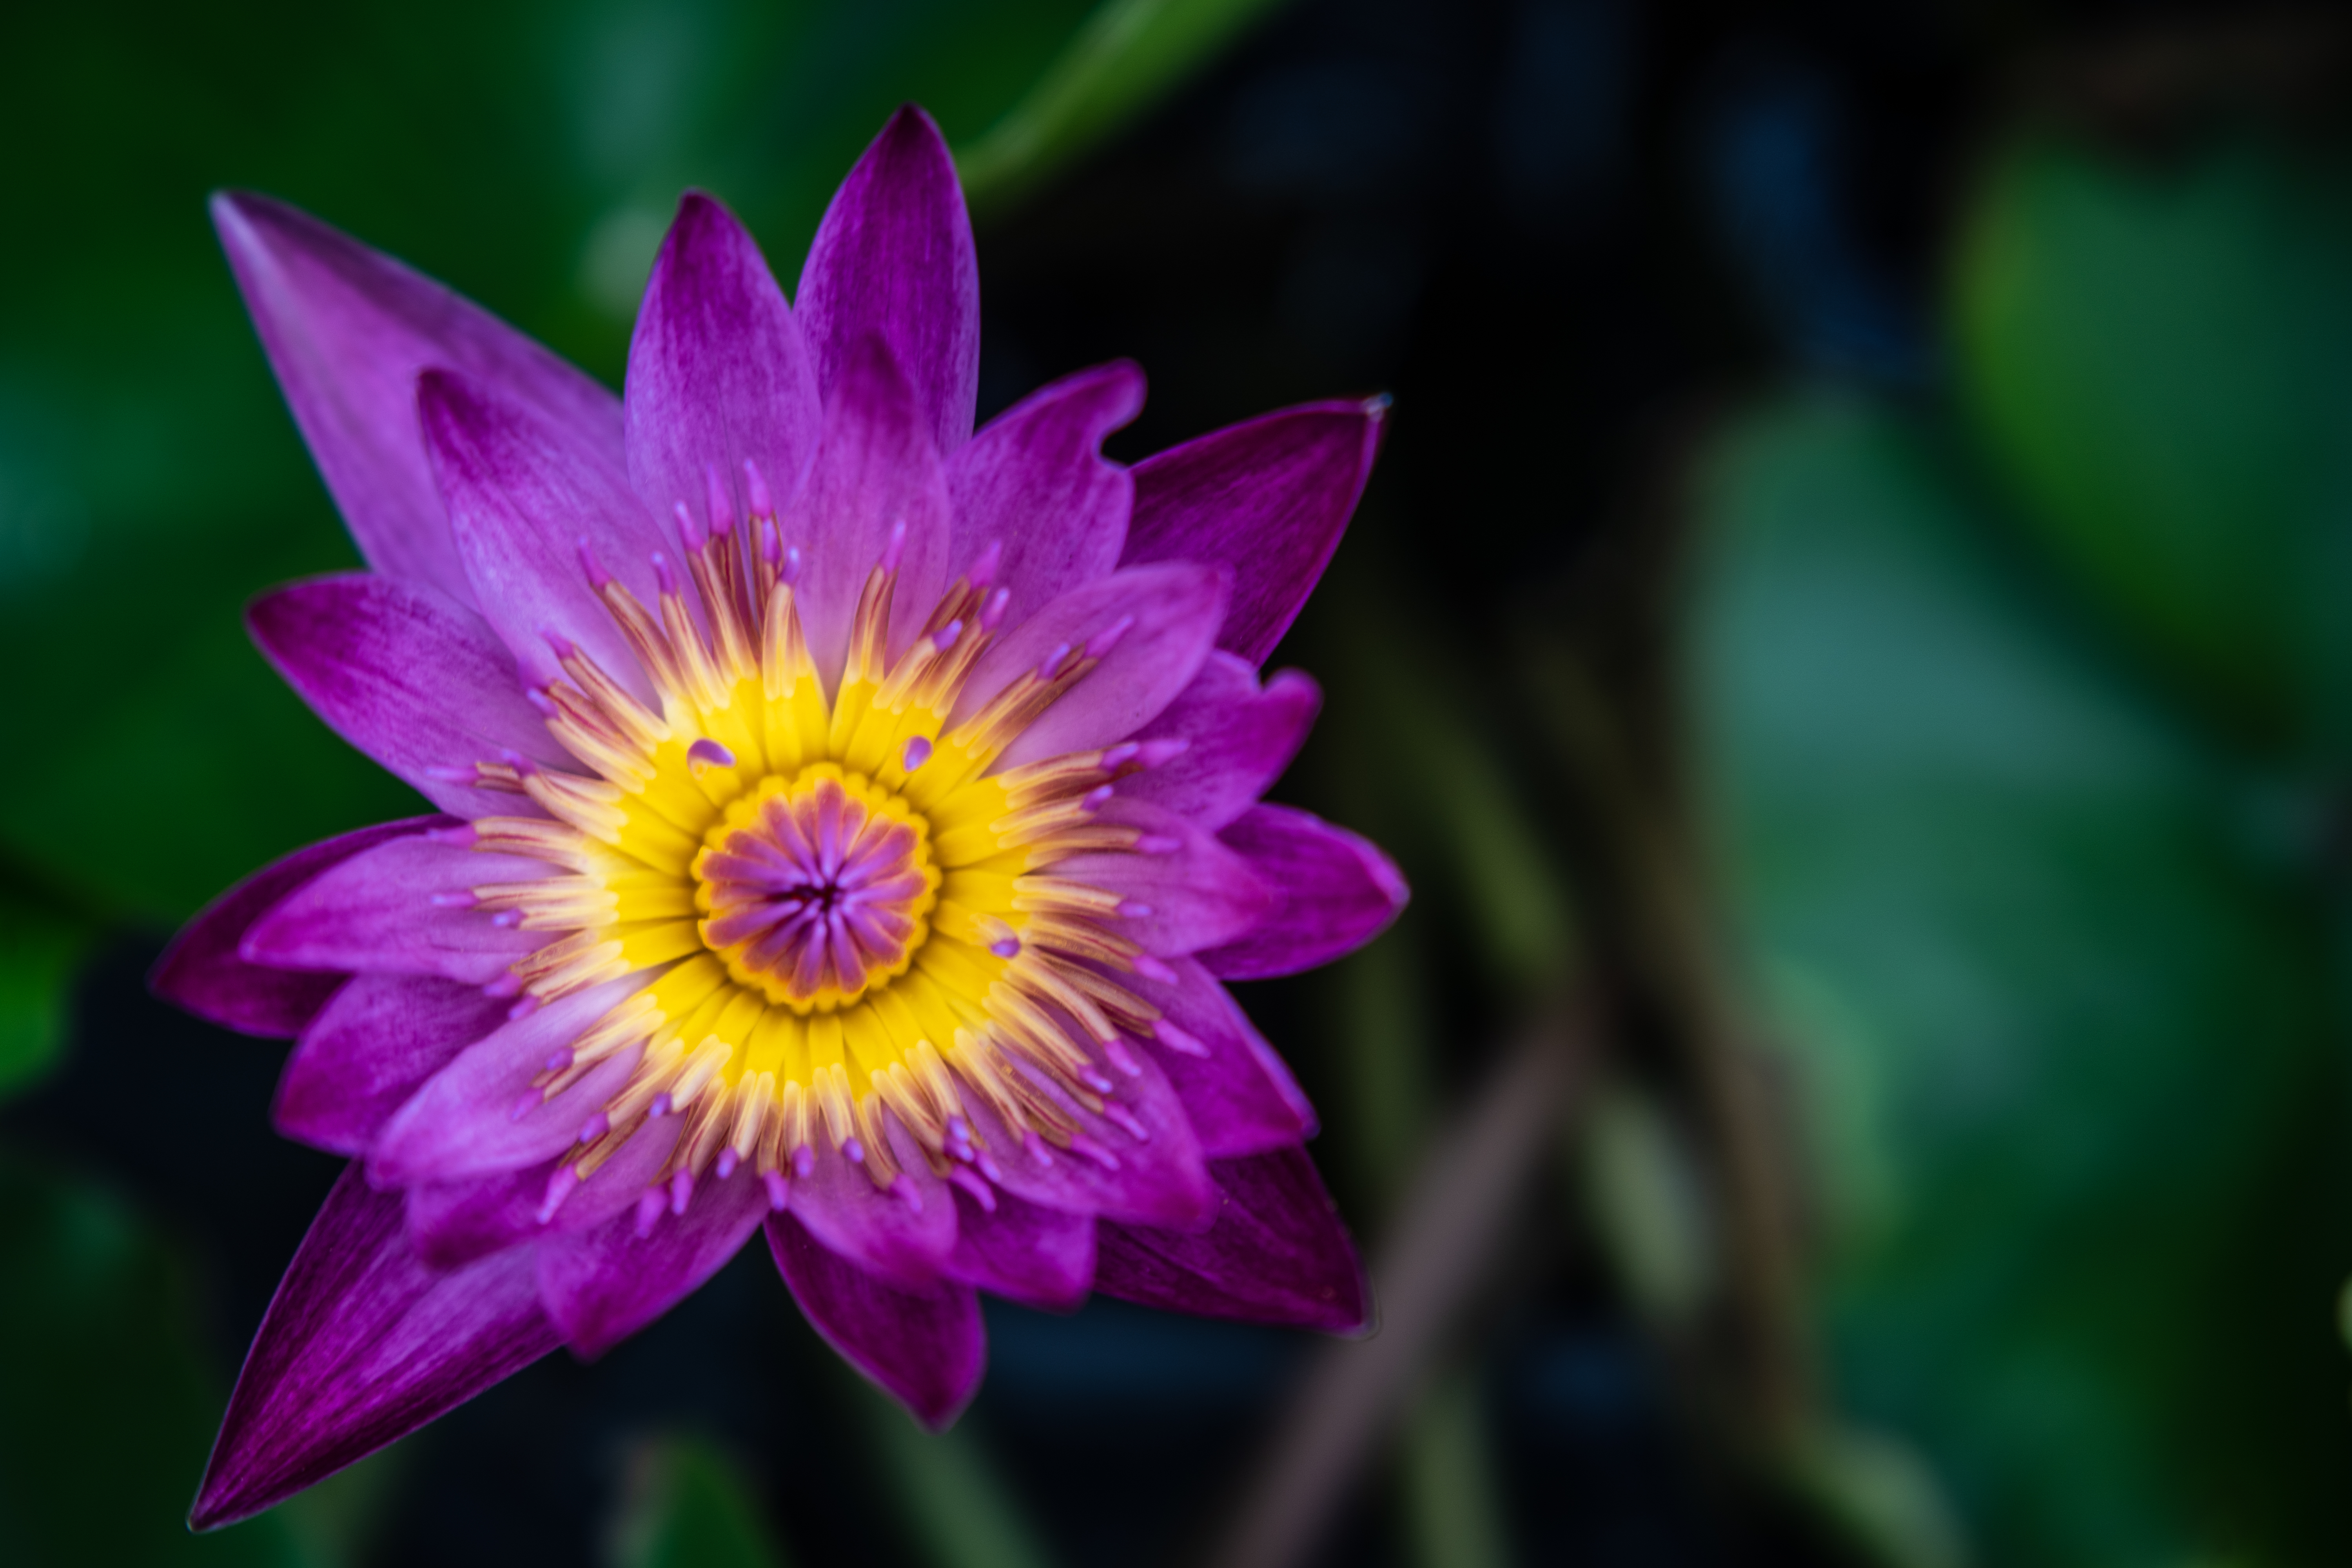
flower, aquatic, asia, beauty, blooming, blossom, botany, bud, decoration, environment, exotic, exoticism, float, flora, floral, fresh, freshness, garden, gardening, green, growth, lake, leaves, lily, lotus, meditation, natural, nature, object, outdoor, park, perfection, petals, plant, pond, postcard, purity, purple, relax, season, stem, summer, tropical, vivid, water, waterlily, yellow, zen, flowering plant, petal, close up, wildflower, pink, pollen, terrestrial plant, macro photography, water lily, aquatic plant, annual plant, plant stem, herbaceous plant